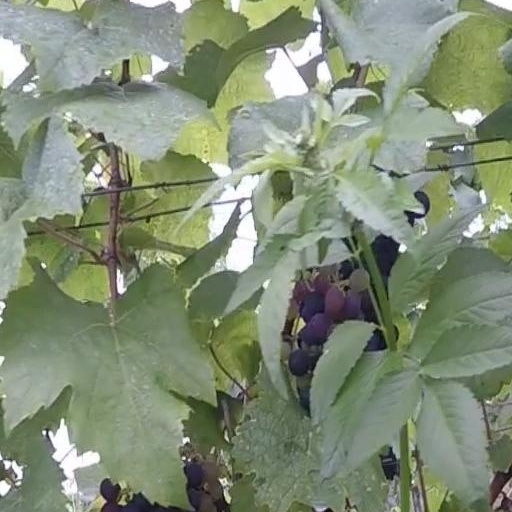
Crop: grape